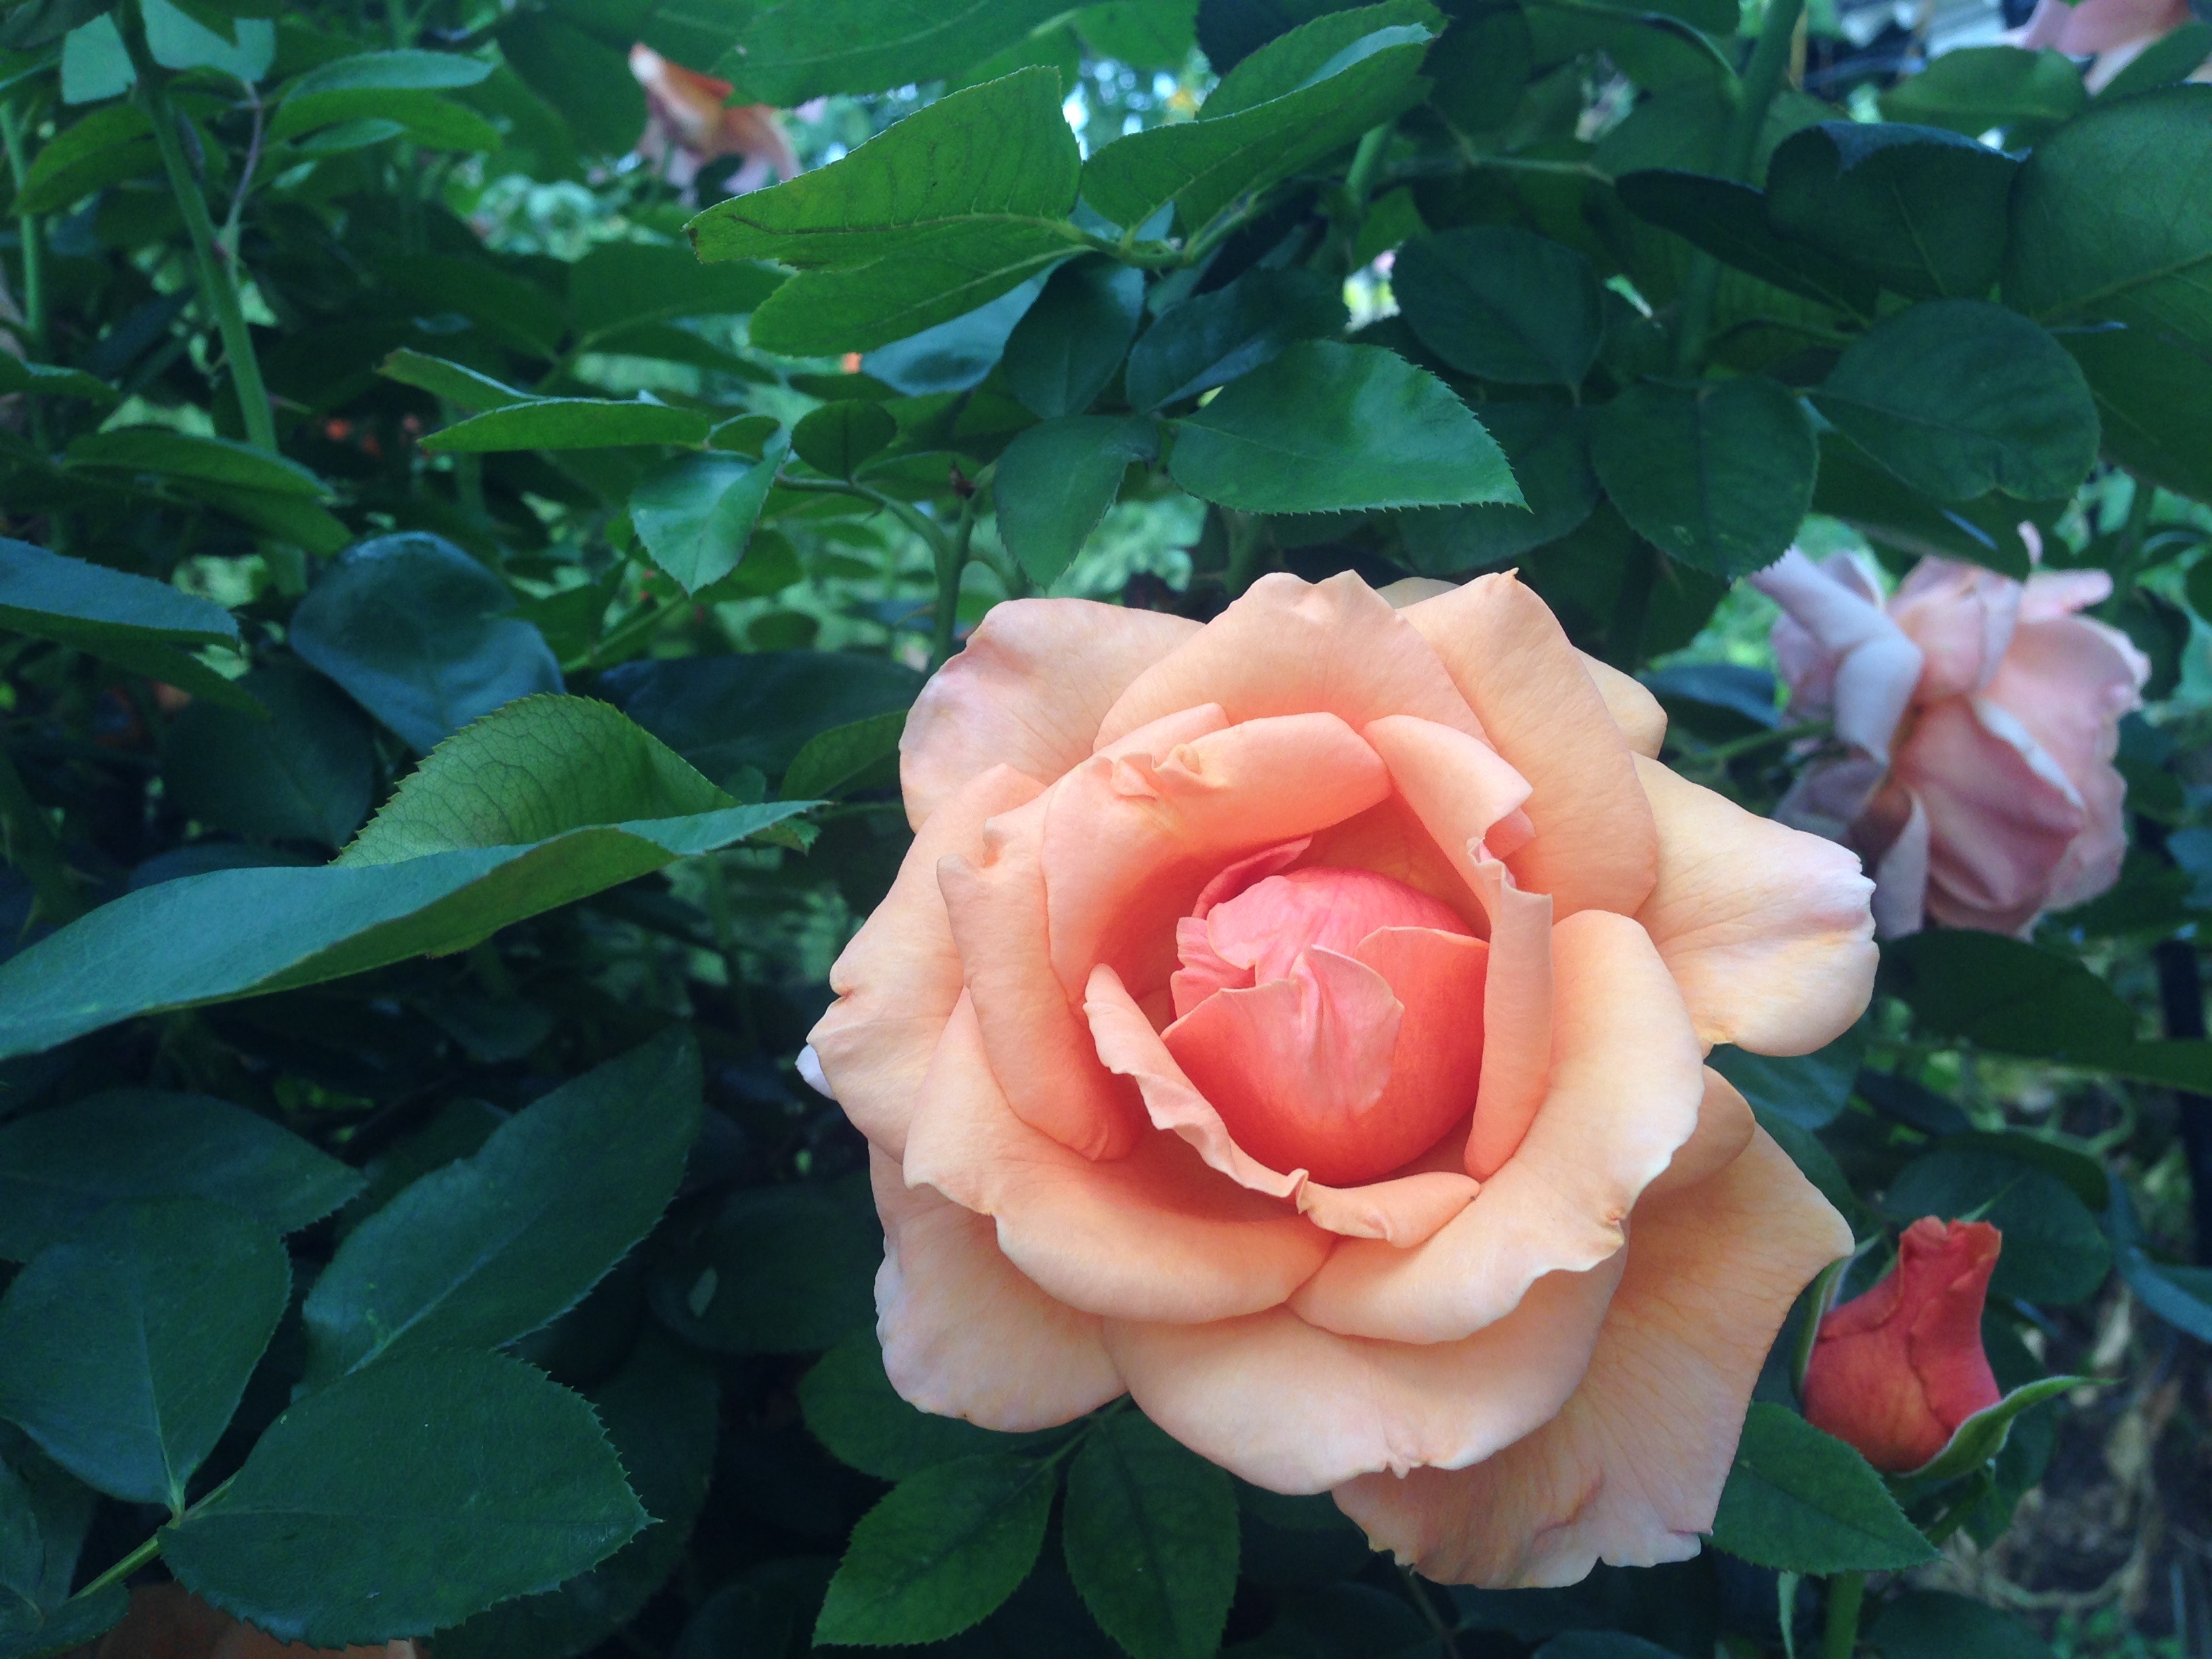
nature, plant, flower, petal, rose, flora, floribunda, flowering plant, garden roses, rose family, land plant, rose order